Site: brandenburg
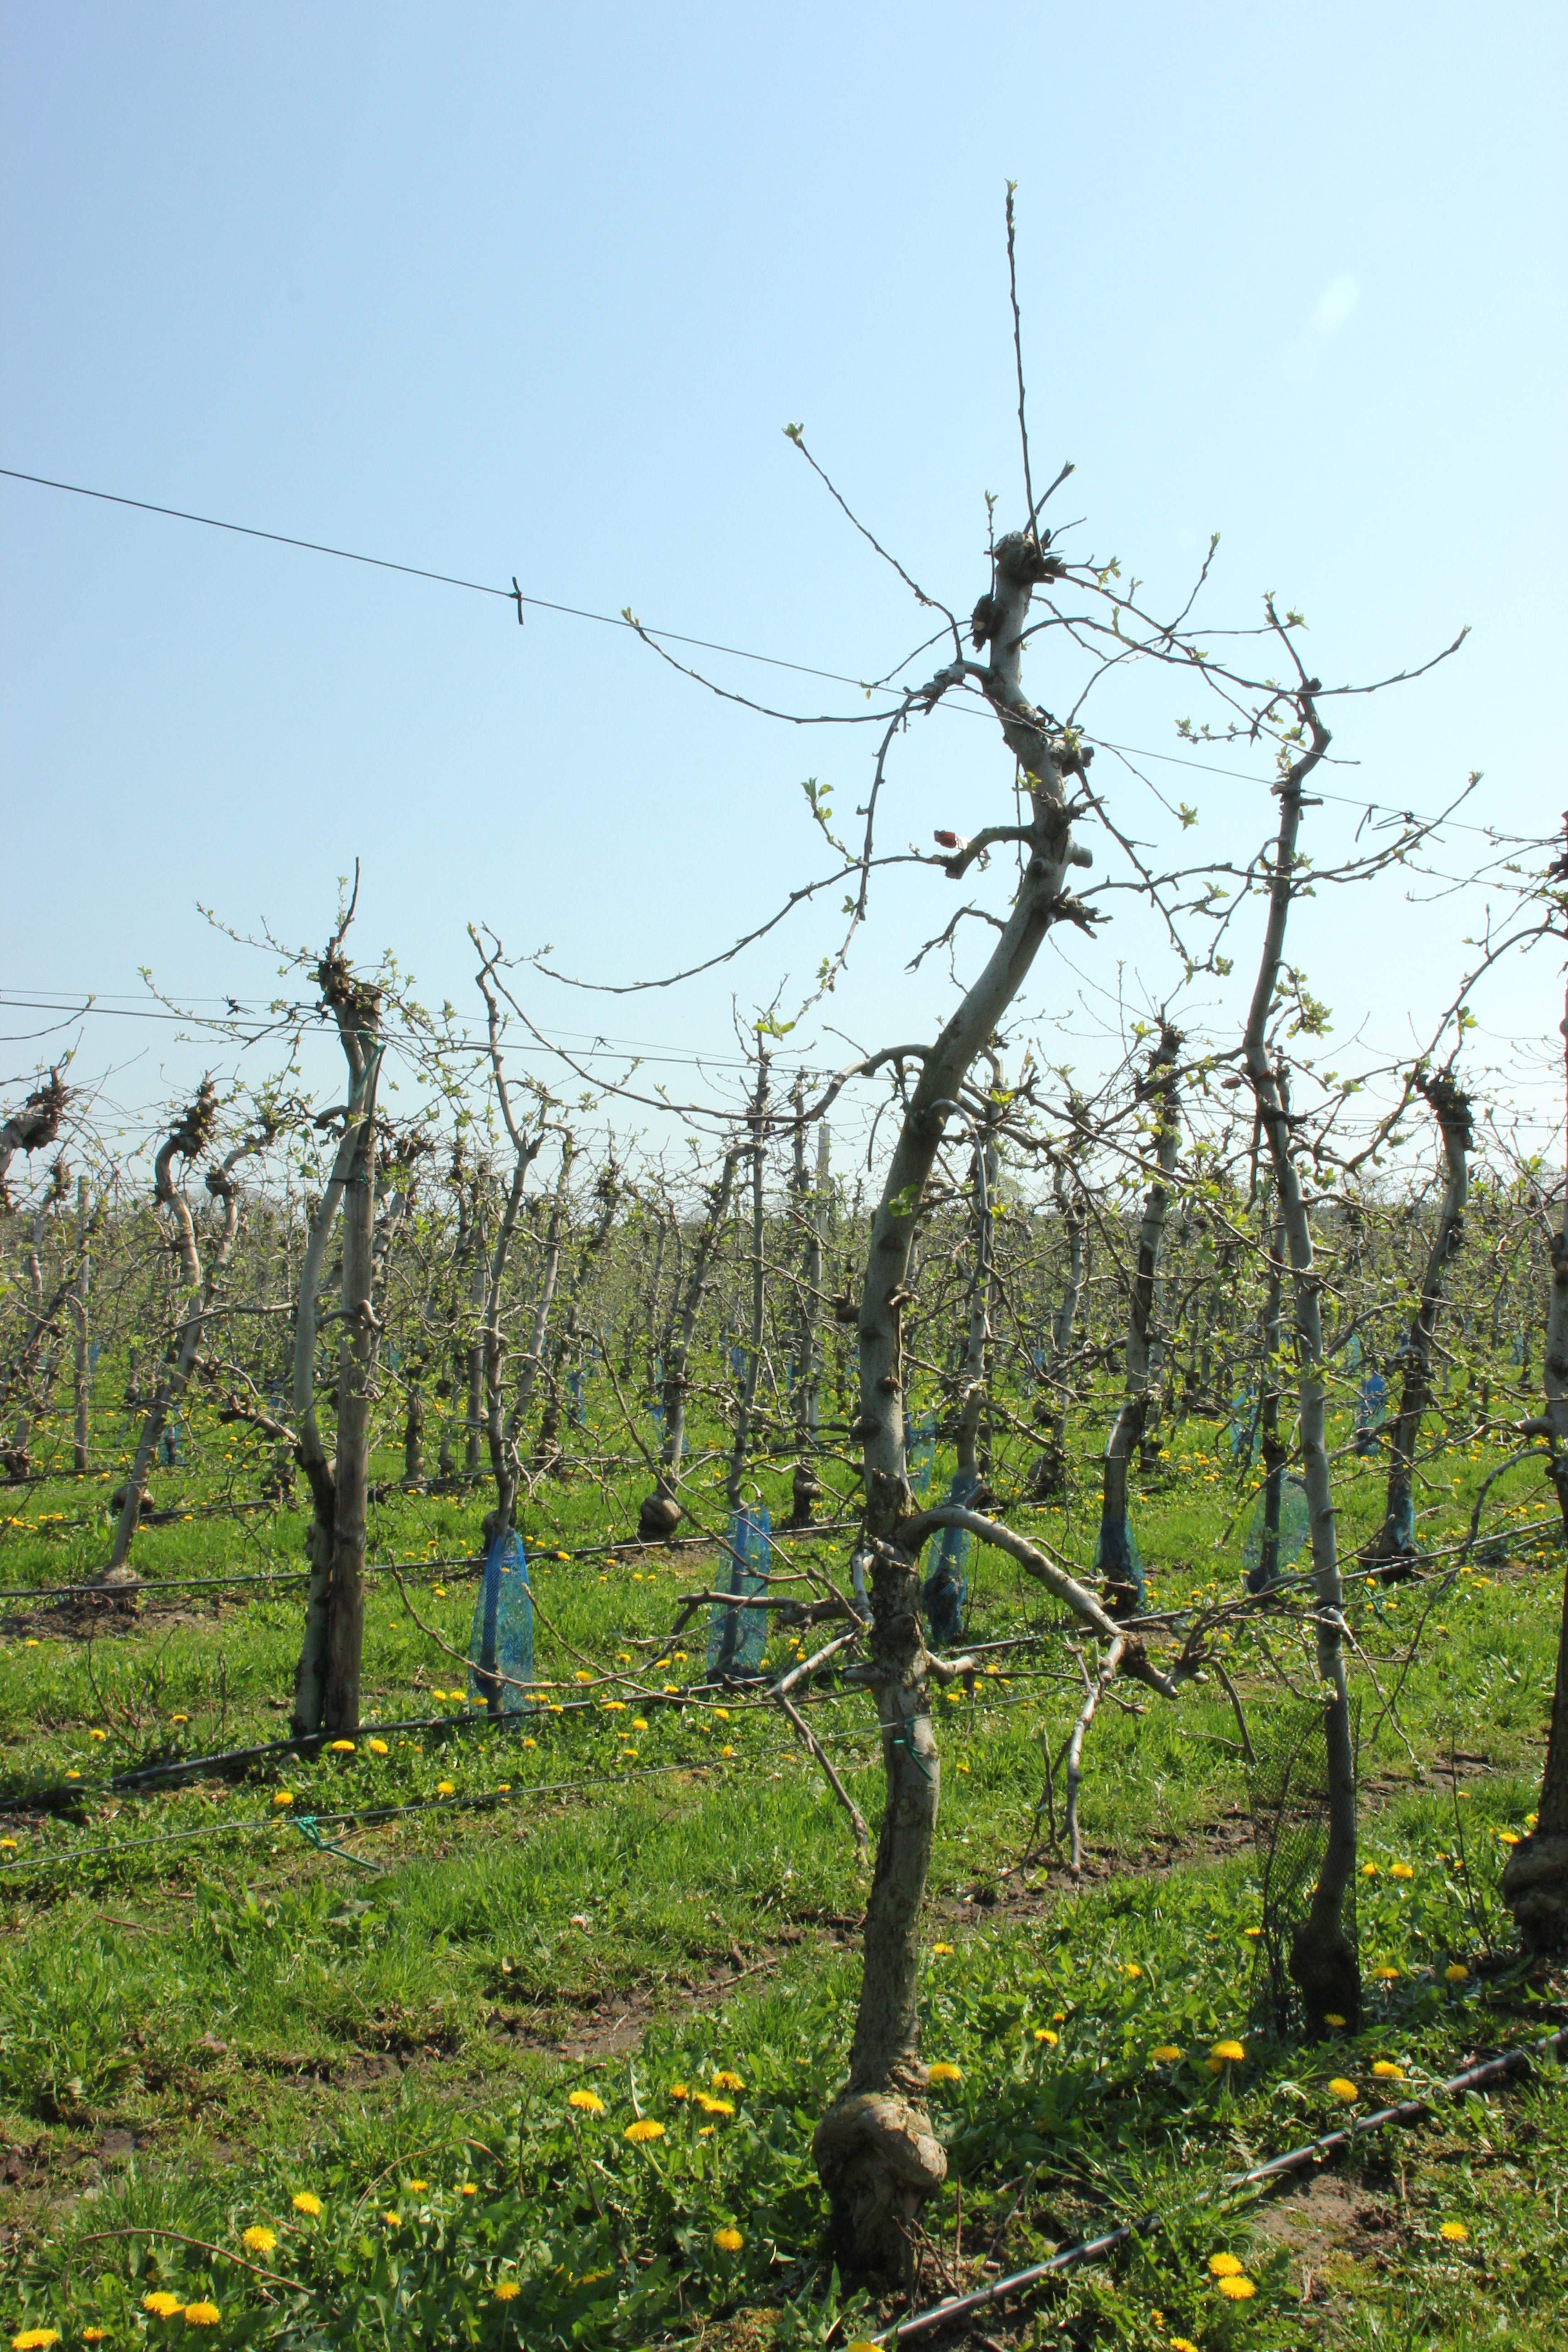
Growth stage (BBCH 56): Inflorescence emergence